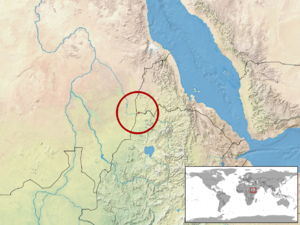
Agama hartmanni est une espèce de sauriens de la famille des Agamidae.